Z-Trip

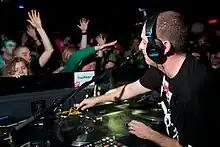
Z-Trip performing live, December 9, 2009

Zach Sciacca (born July 22, 1971), better known as DJ Z-Trip, is an American DJ and producer. He is a pioneer of the mashup movement.